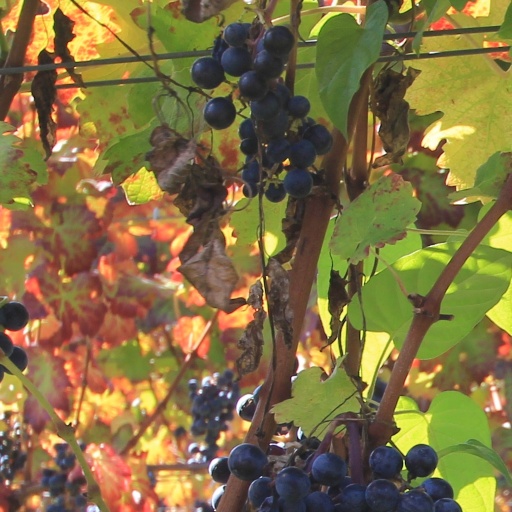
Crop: grape